Anni Friesinger-Postma

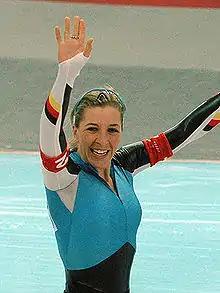
Anni Friesinger at the 2006 Winter Olympics

Anna ("Anni") Christine Friesinger-Postma (born 11 January 1977) is a German former speed skater. Her father Georg Friesinger, of Germany, and mother Janina ("Jana") Korowicka, of Poland, were both skaters; Jana was on the Polish team at the 1976 Winter Olympics. Her brother Jan is also a speed skater. Her sister Agnes is a former speed skater. In July 2010, Friesinger retired from her active sports career when she had to be treated for severe cartilage damage in her right knee joint.